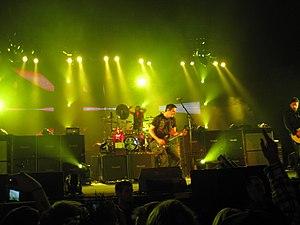
Breaking Benjamin est un groupe de metal alternatif américain, originaire de Wilkes-Barre, en Pennsylvanie. Il est formé en 1998, initialement sous le nom de Plan 9, par le chanteur actuel Benjamin Burnley et l'ancien batteur Jeremy Hummel. En 2010, le groupe met de côté ses activités à cause de problèmes judiciaires et de santé. Une compilation best-of est publiée en 2011. En août 2011, Benjamin, le chanteur décide de renvoyer le guitariste et le bassiste du groupe à la suite d'une dispute sur un remix de Blow Me Away. Le 20 août 2014, le groupe annonce son retour sur sa page Facebook. En 2014, le groupe dénombre sept millions d'exemplaires de leurs albums vendus rien qu'aux États-Unis.